A-Zal

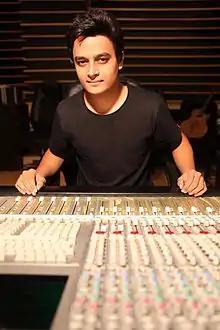
A-Zal in the 2010s

Atif Afzal (also known by his stage name A-Zal) is a New York–based singer-songwriter and composer. He is known for his music compositions for the American television series "Ms. Marvel (miniseries)", "Loki (TV series)", "" and "The Twilight Zone" and for the films "Resort to Love", "Prague", "Pune 52", "Monsoon Shootout" and "Baji".